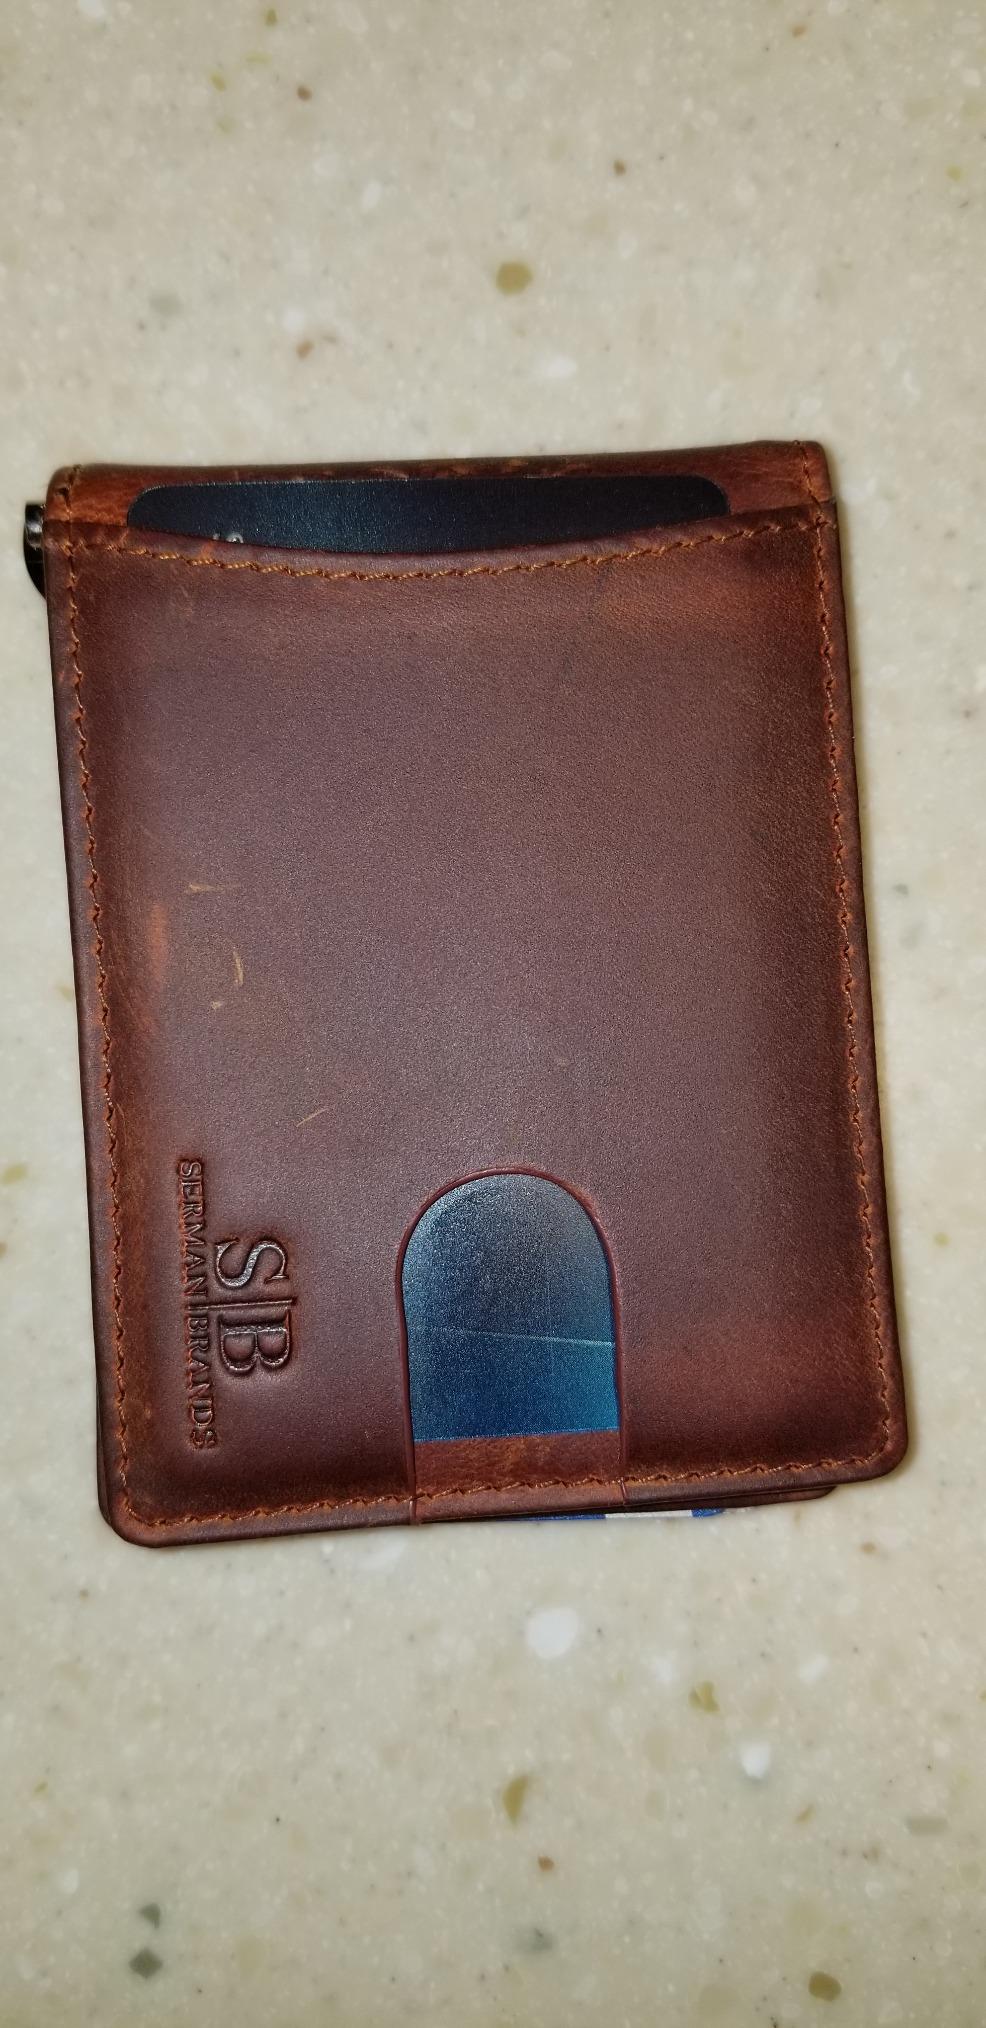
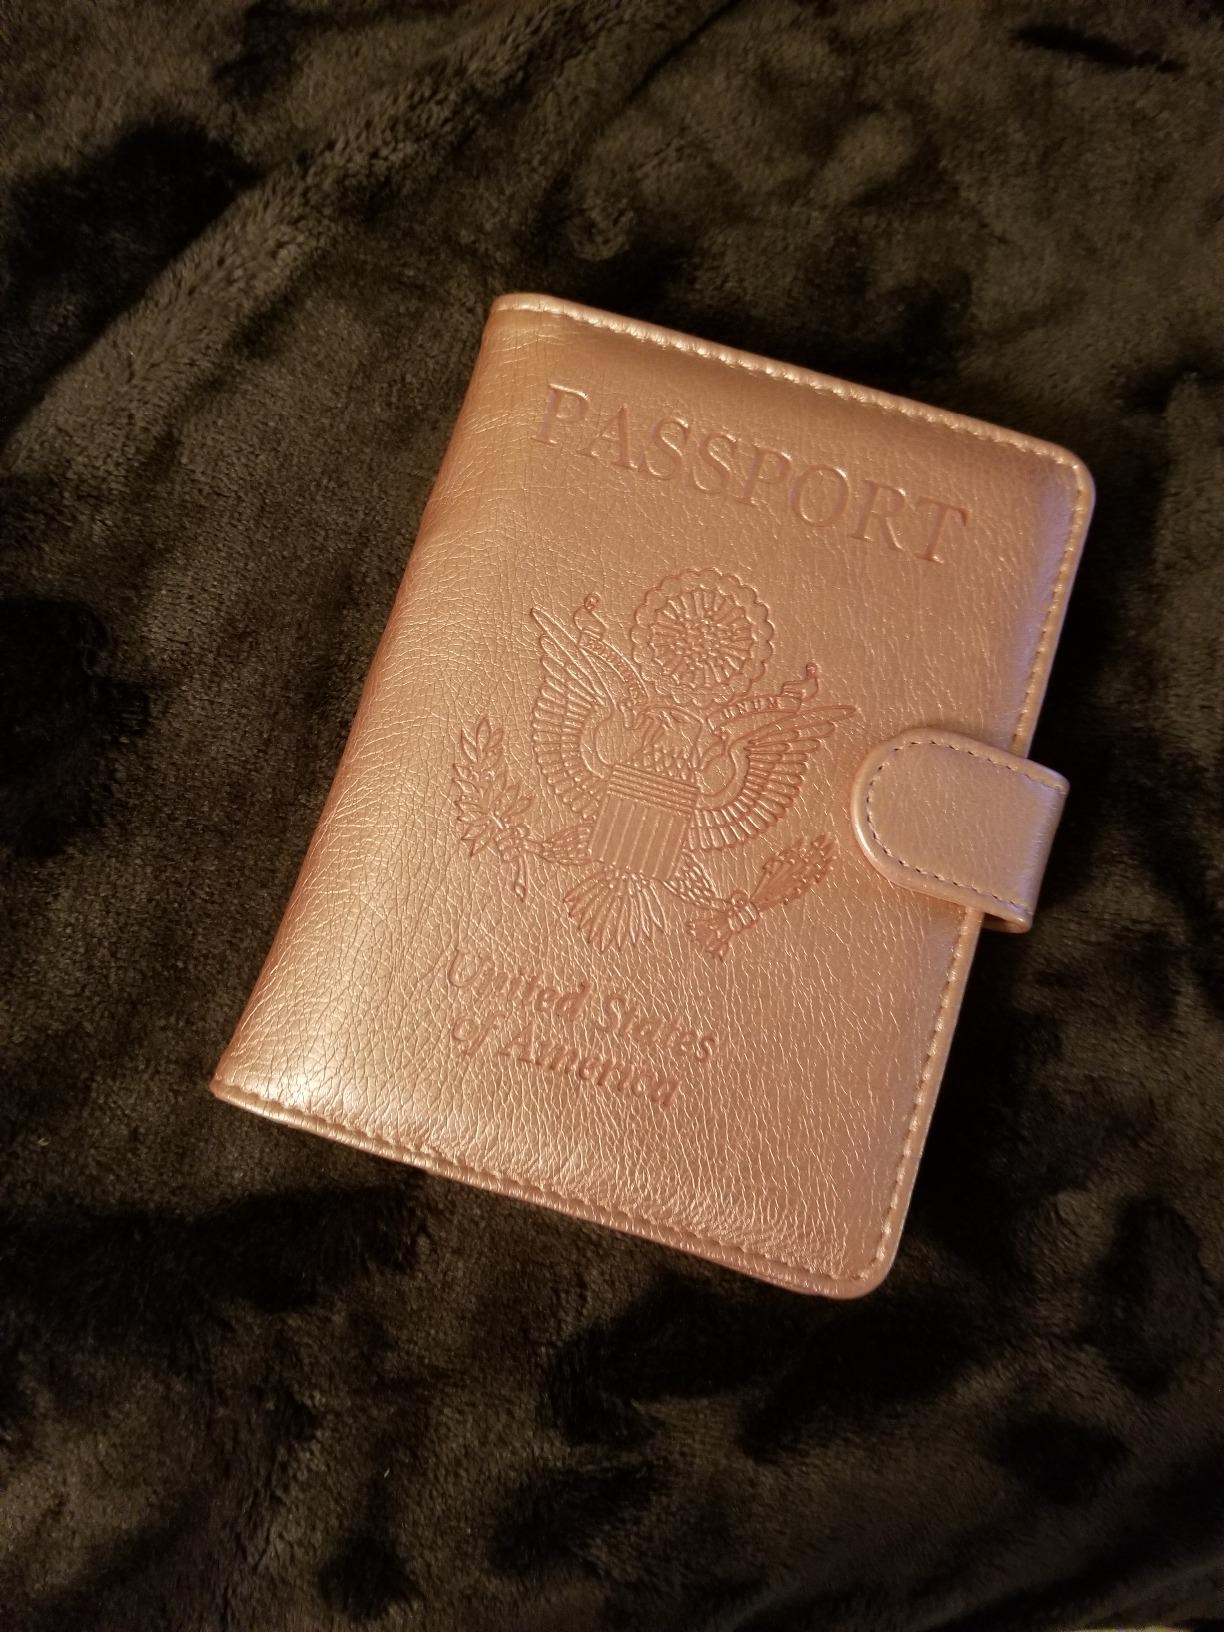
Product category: accessories_wallet
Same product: no